Deerfield, Illinois

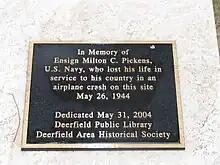
Pickens memorial plaque

On May 26, 1944, a US Navy plane crashed in Deerfield on the current site of the Deerfield Public Library, killing Ensign Milton C. Pickens. Following World War II, a portion of Waukegan Road (Route 43) that runs through Deerfield was designated a Blue Star Memorial Highway.